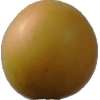
Label: cherry_wax